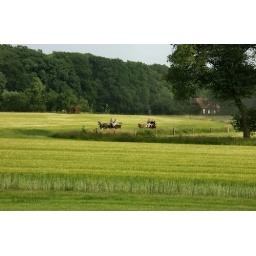
Carriages passing by - view from bedroom window